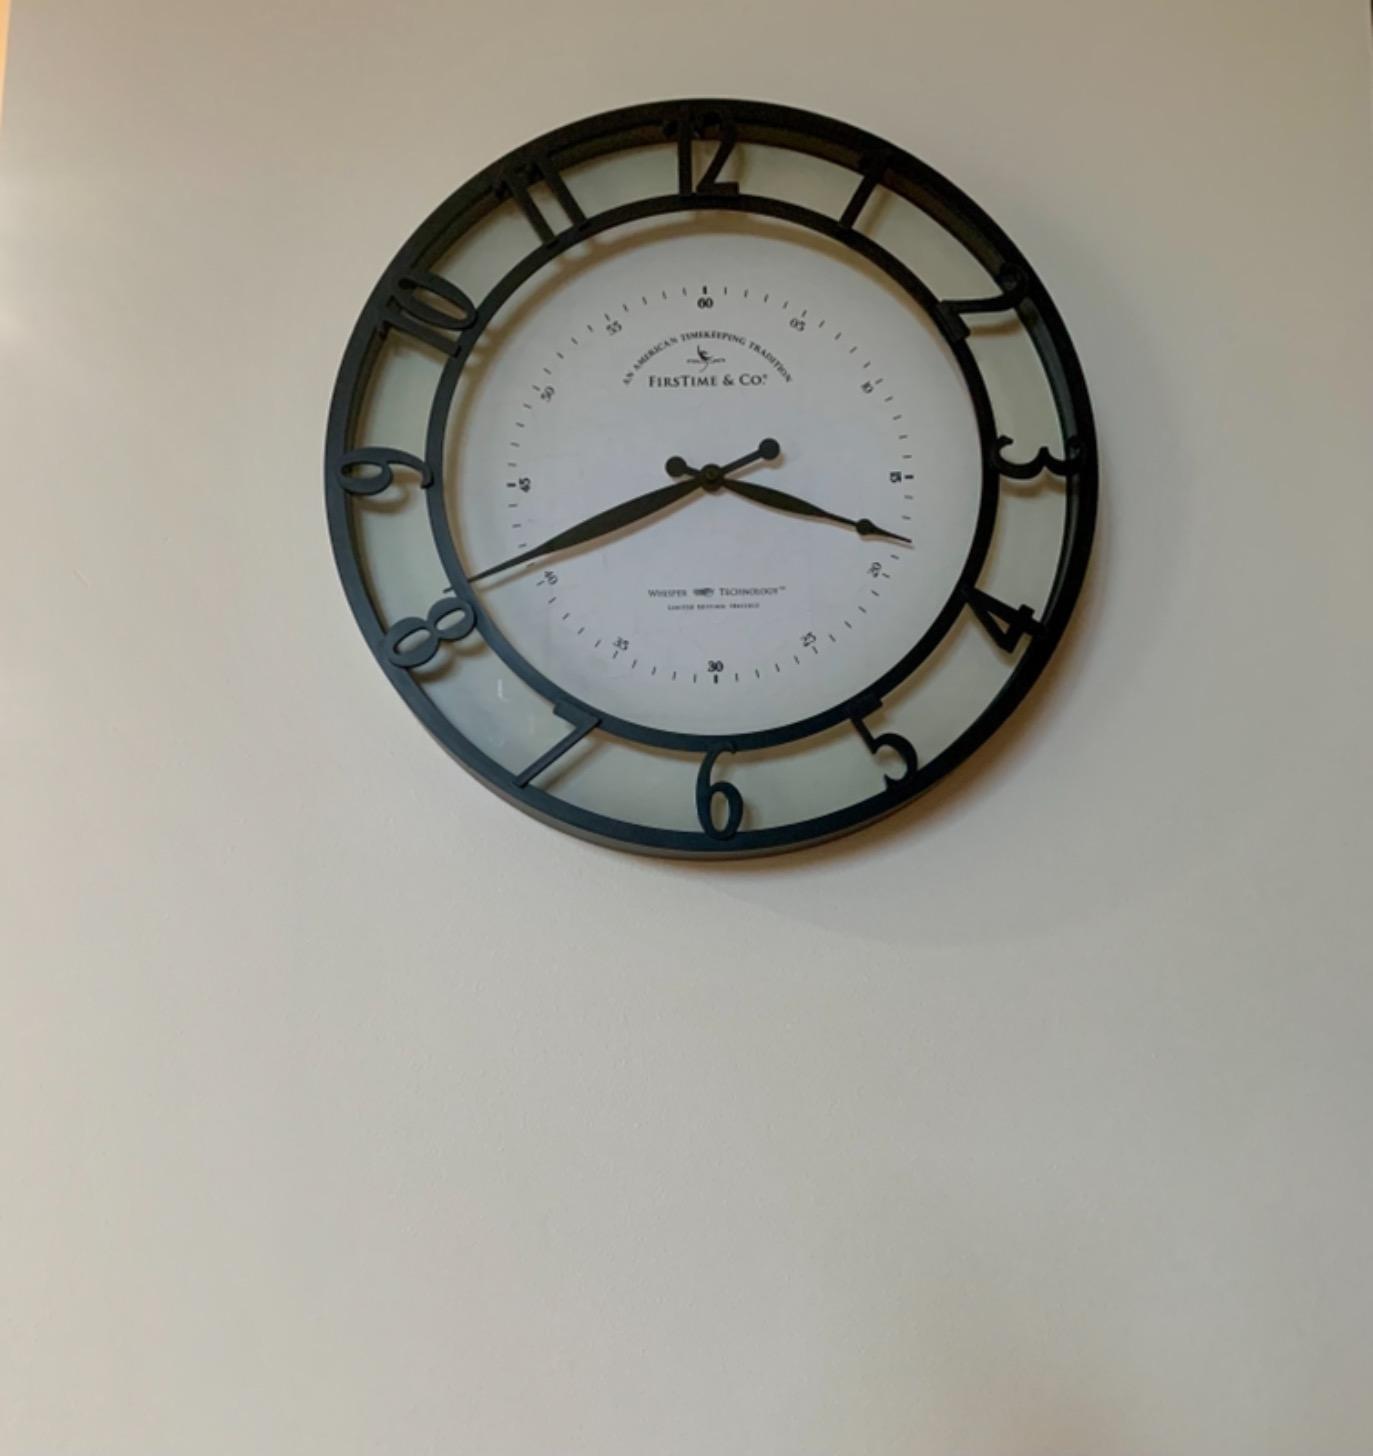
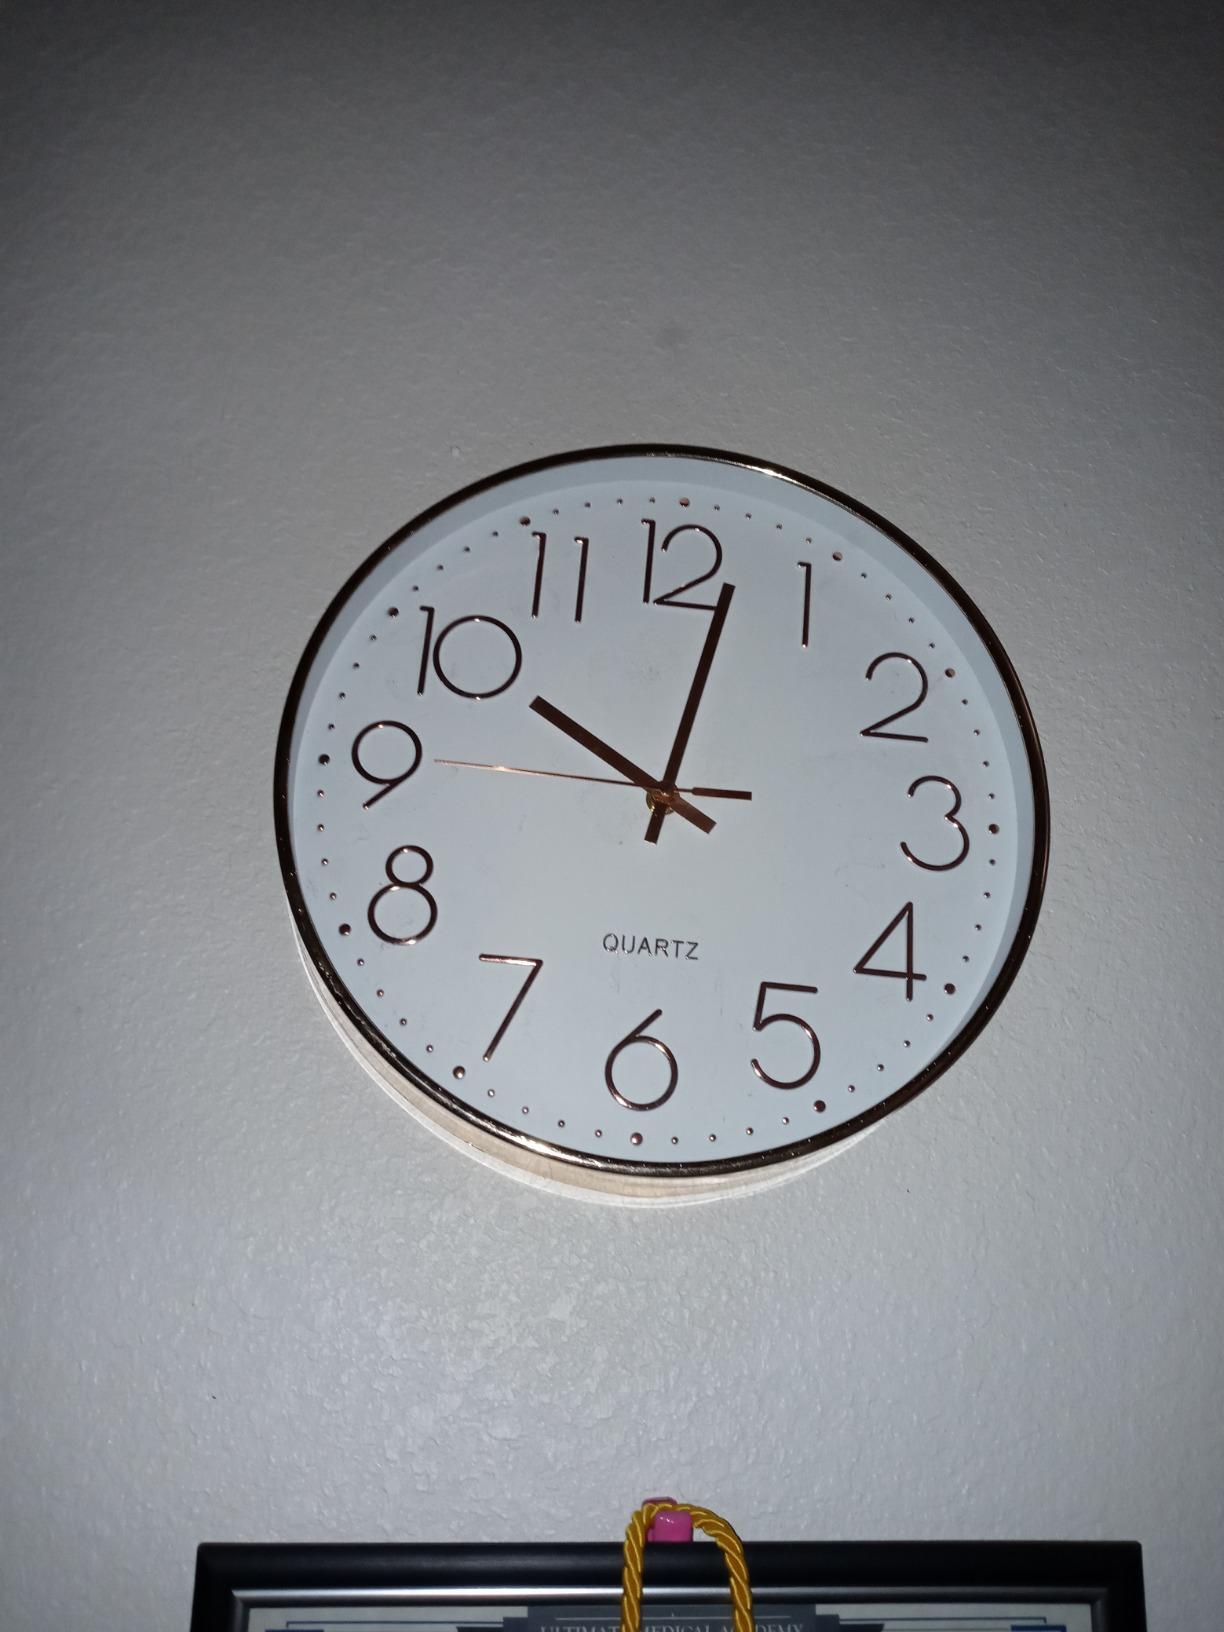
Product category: clock
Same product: no